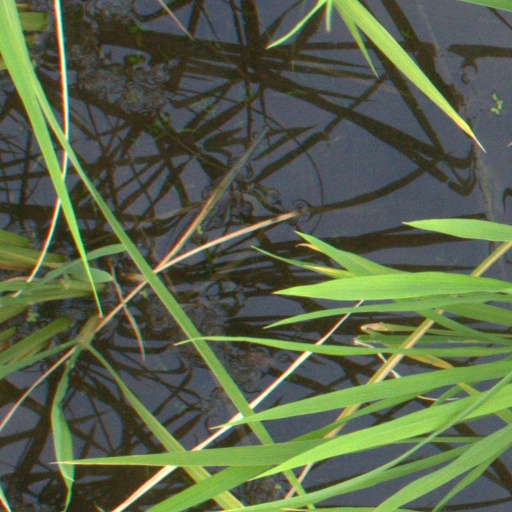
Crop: rice